Holocene extinction

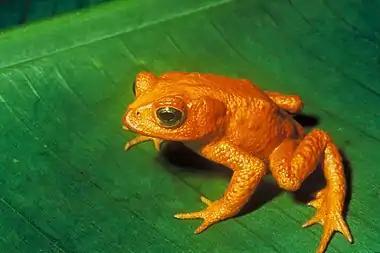
The golden toad of Costa Rica, extinct since around 1989. Its disappearance has been attributed to a confluence of several factors, including El Niño warming, fungus, habitat loss and the introduction of invasive species.

Climate change is expected to be a major driver of extinctions from the 21st century. Rising levels of carbon dioxide are resulting in influx of this gas into the ocean, increasing its acidity. Marine organisms which possess calcium carbonate shells or exoskeletons experience physiological pressure as the carbonate reacts with acid. For example, this is already resulting in coral bleaching on various coral reefs worldwide, which provide valuable habitat and maintain a high biodiversity. Marine gastropods, bivalves, and other invertebrates are also affected, as are the organisms that feed on them. Some studies have suggested that it is not climate change that is driving the current extinction crisis, but the demands of contemporary human civilization on nature. However, a rise in average global temperatures greater than 5.2 °C is projected to cause a mass extinction similar to the "Big Five" mass extinction events of the Phanerozoic, even without other anthropogenic impacts on biodiversity.